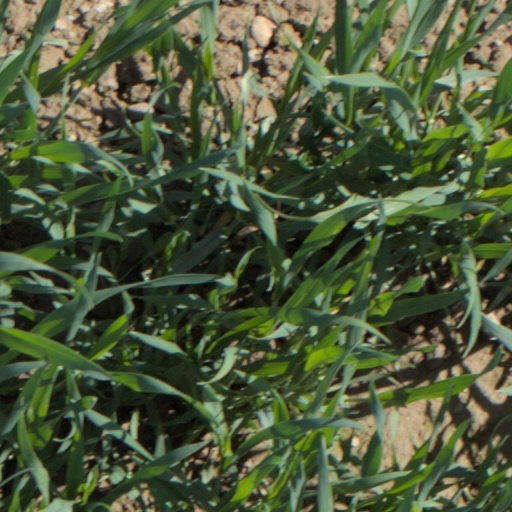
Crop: wheat